Charleston High School (West Virginia)

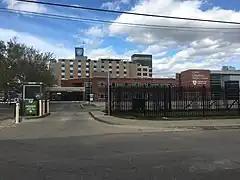
The present site of former Charleston High School

During the demolition of the school building, the entry door arches that were located on the Lee Street side were preserved and moved to the campus of the new Capital High School. The last city-wide graduating class, before Stonewall Jackson High opened to ease crowding, erected the memorial.